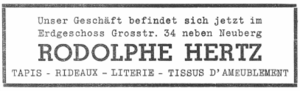
Publicité Rodolphe Hertz du 5 mai 1949, parue au Luxemburger Wort.